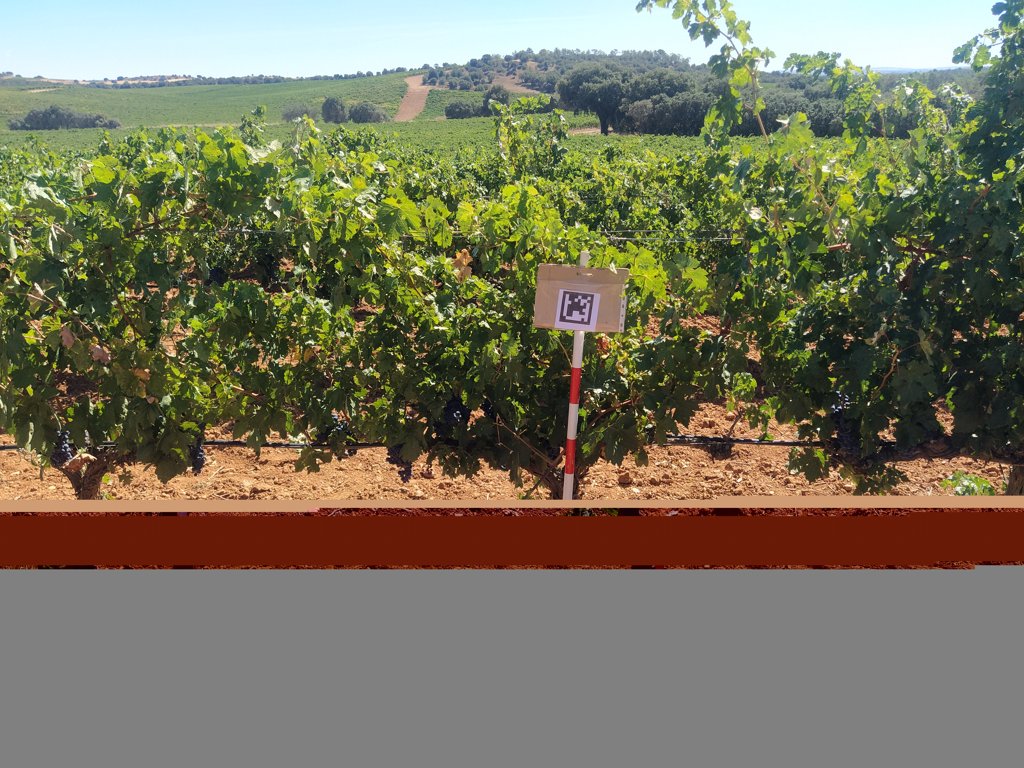
Berries visible: 131
Grape clusters: 0